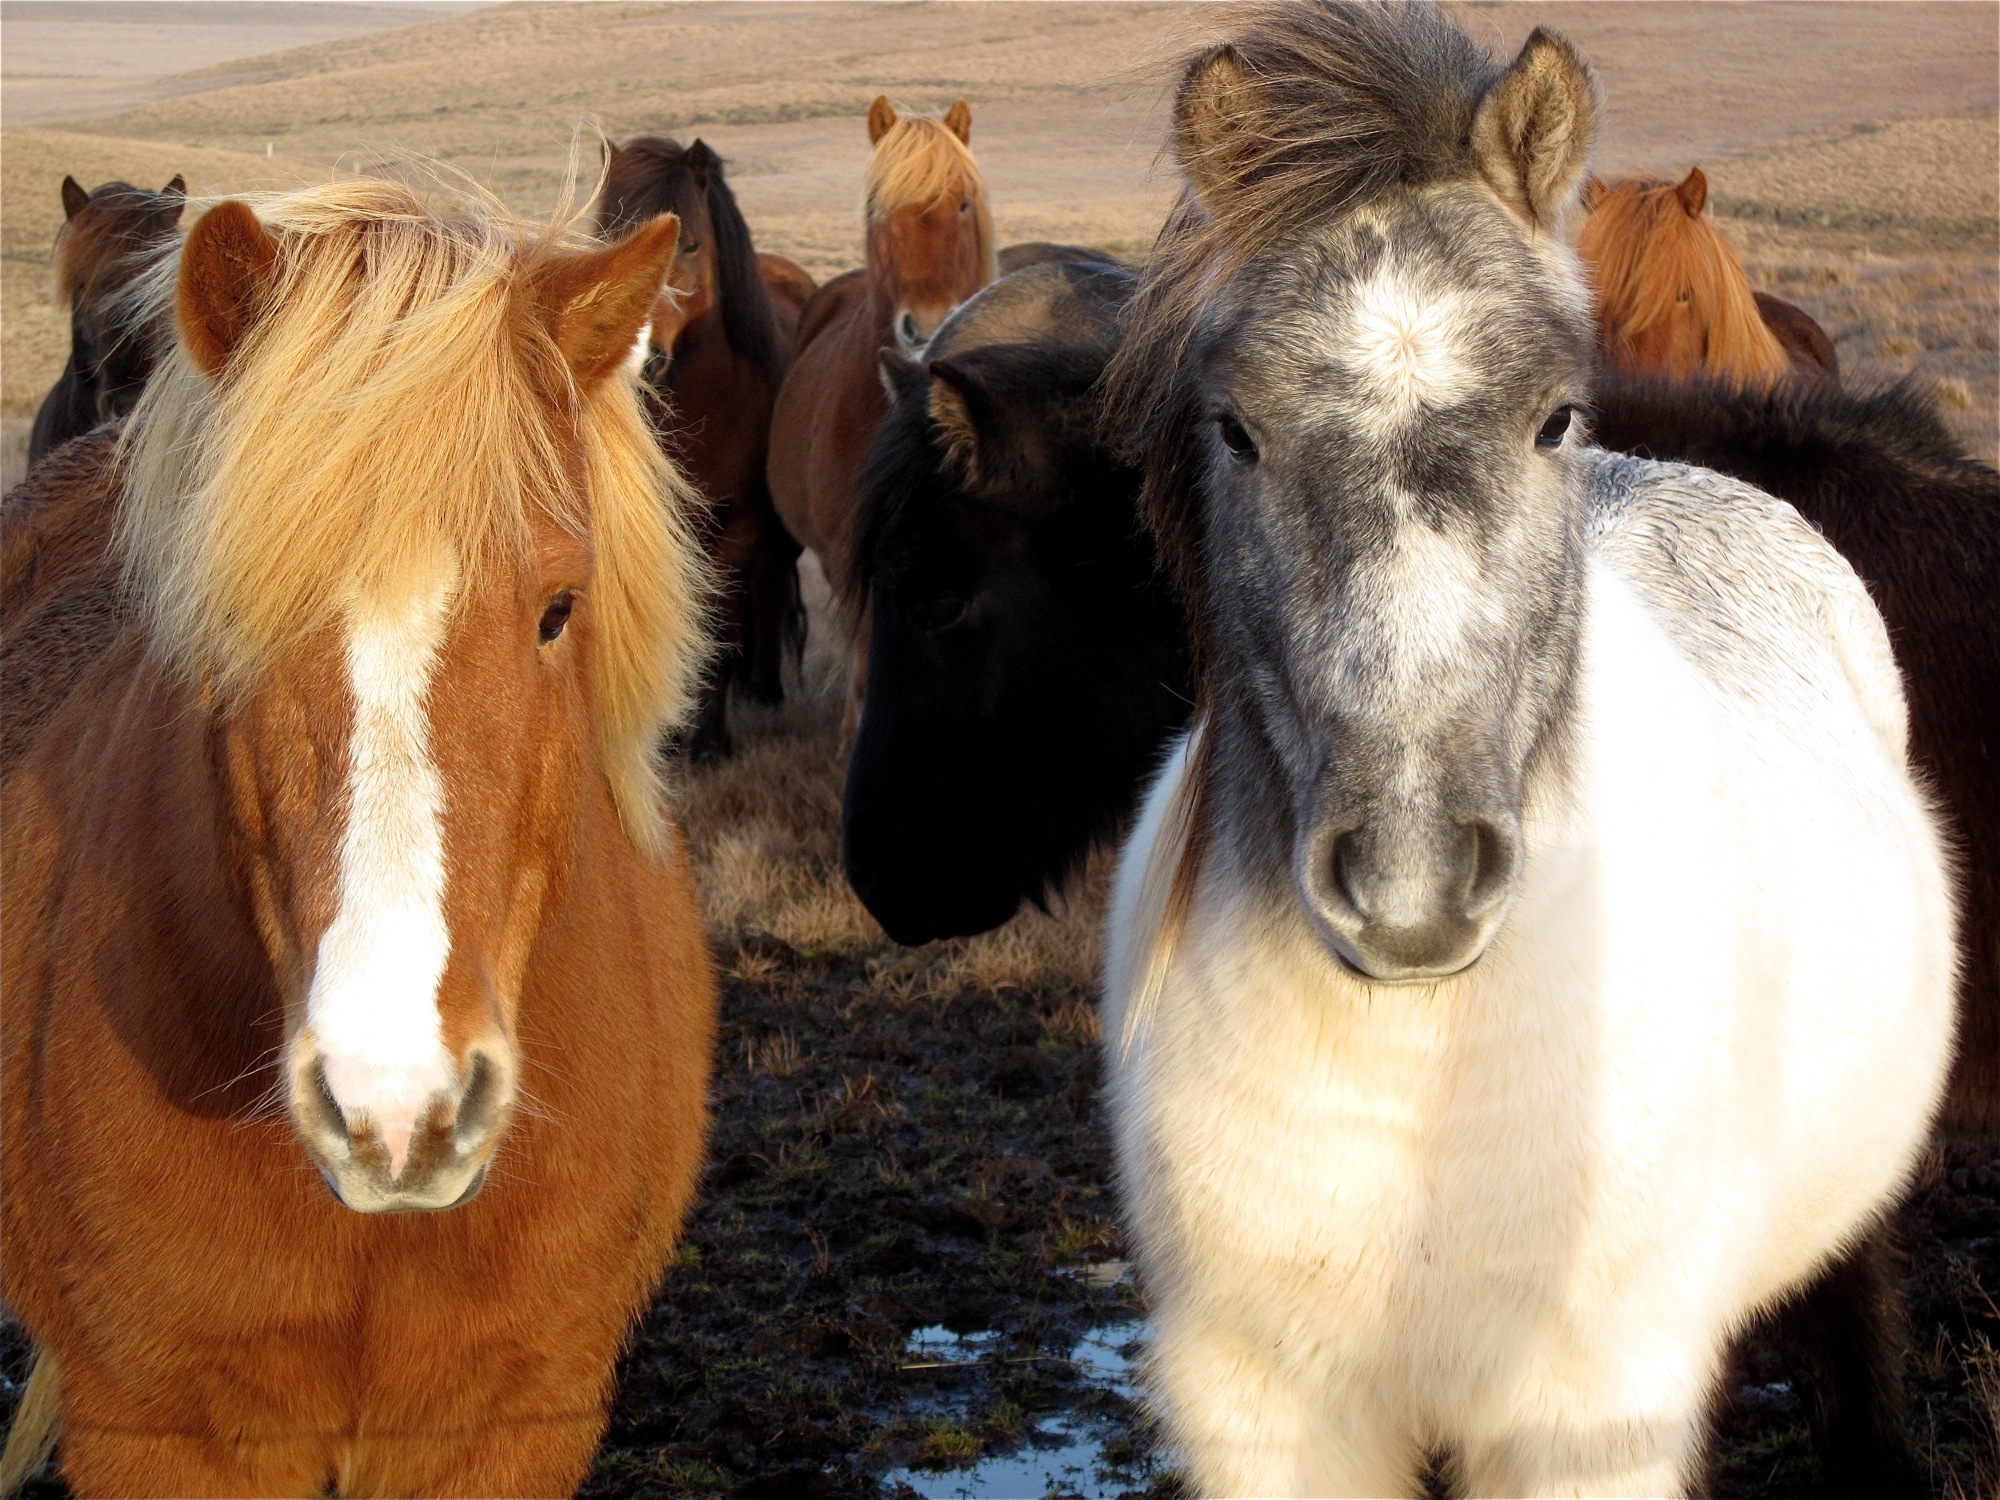
pasture, horse, mammal, stallion, mane, iceland, vertebrate, mare, foal, skinnhufa, pack animal, horse like mammal, mustang horse